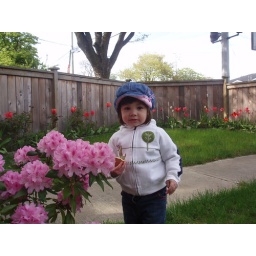
My mum plans beautiful flowers around the house